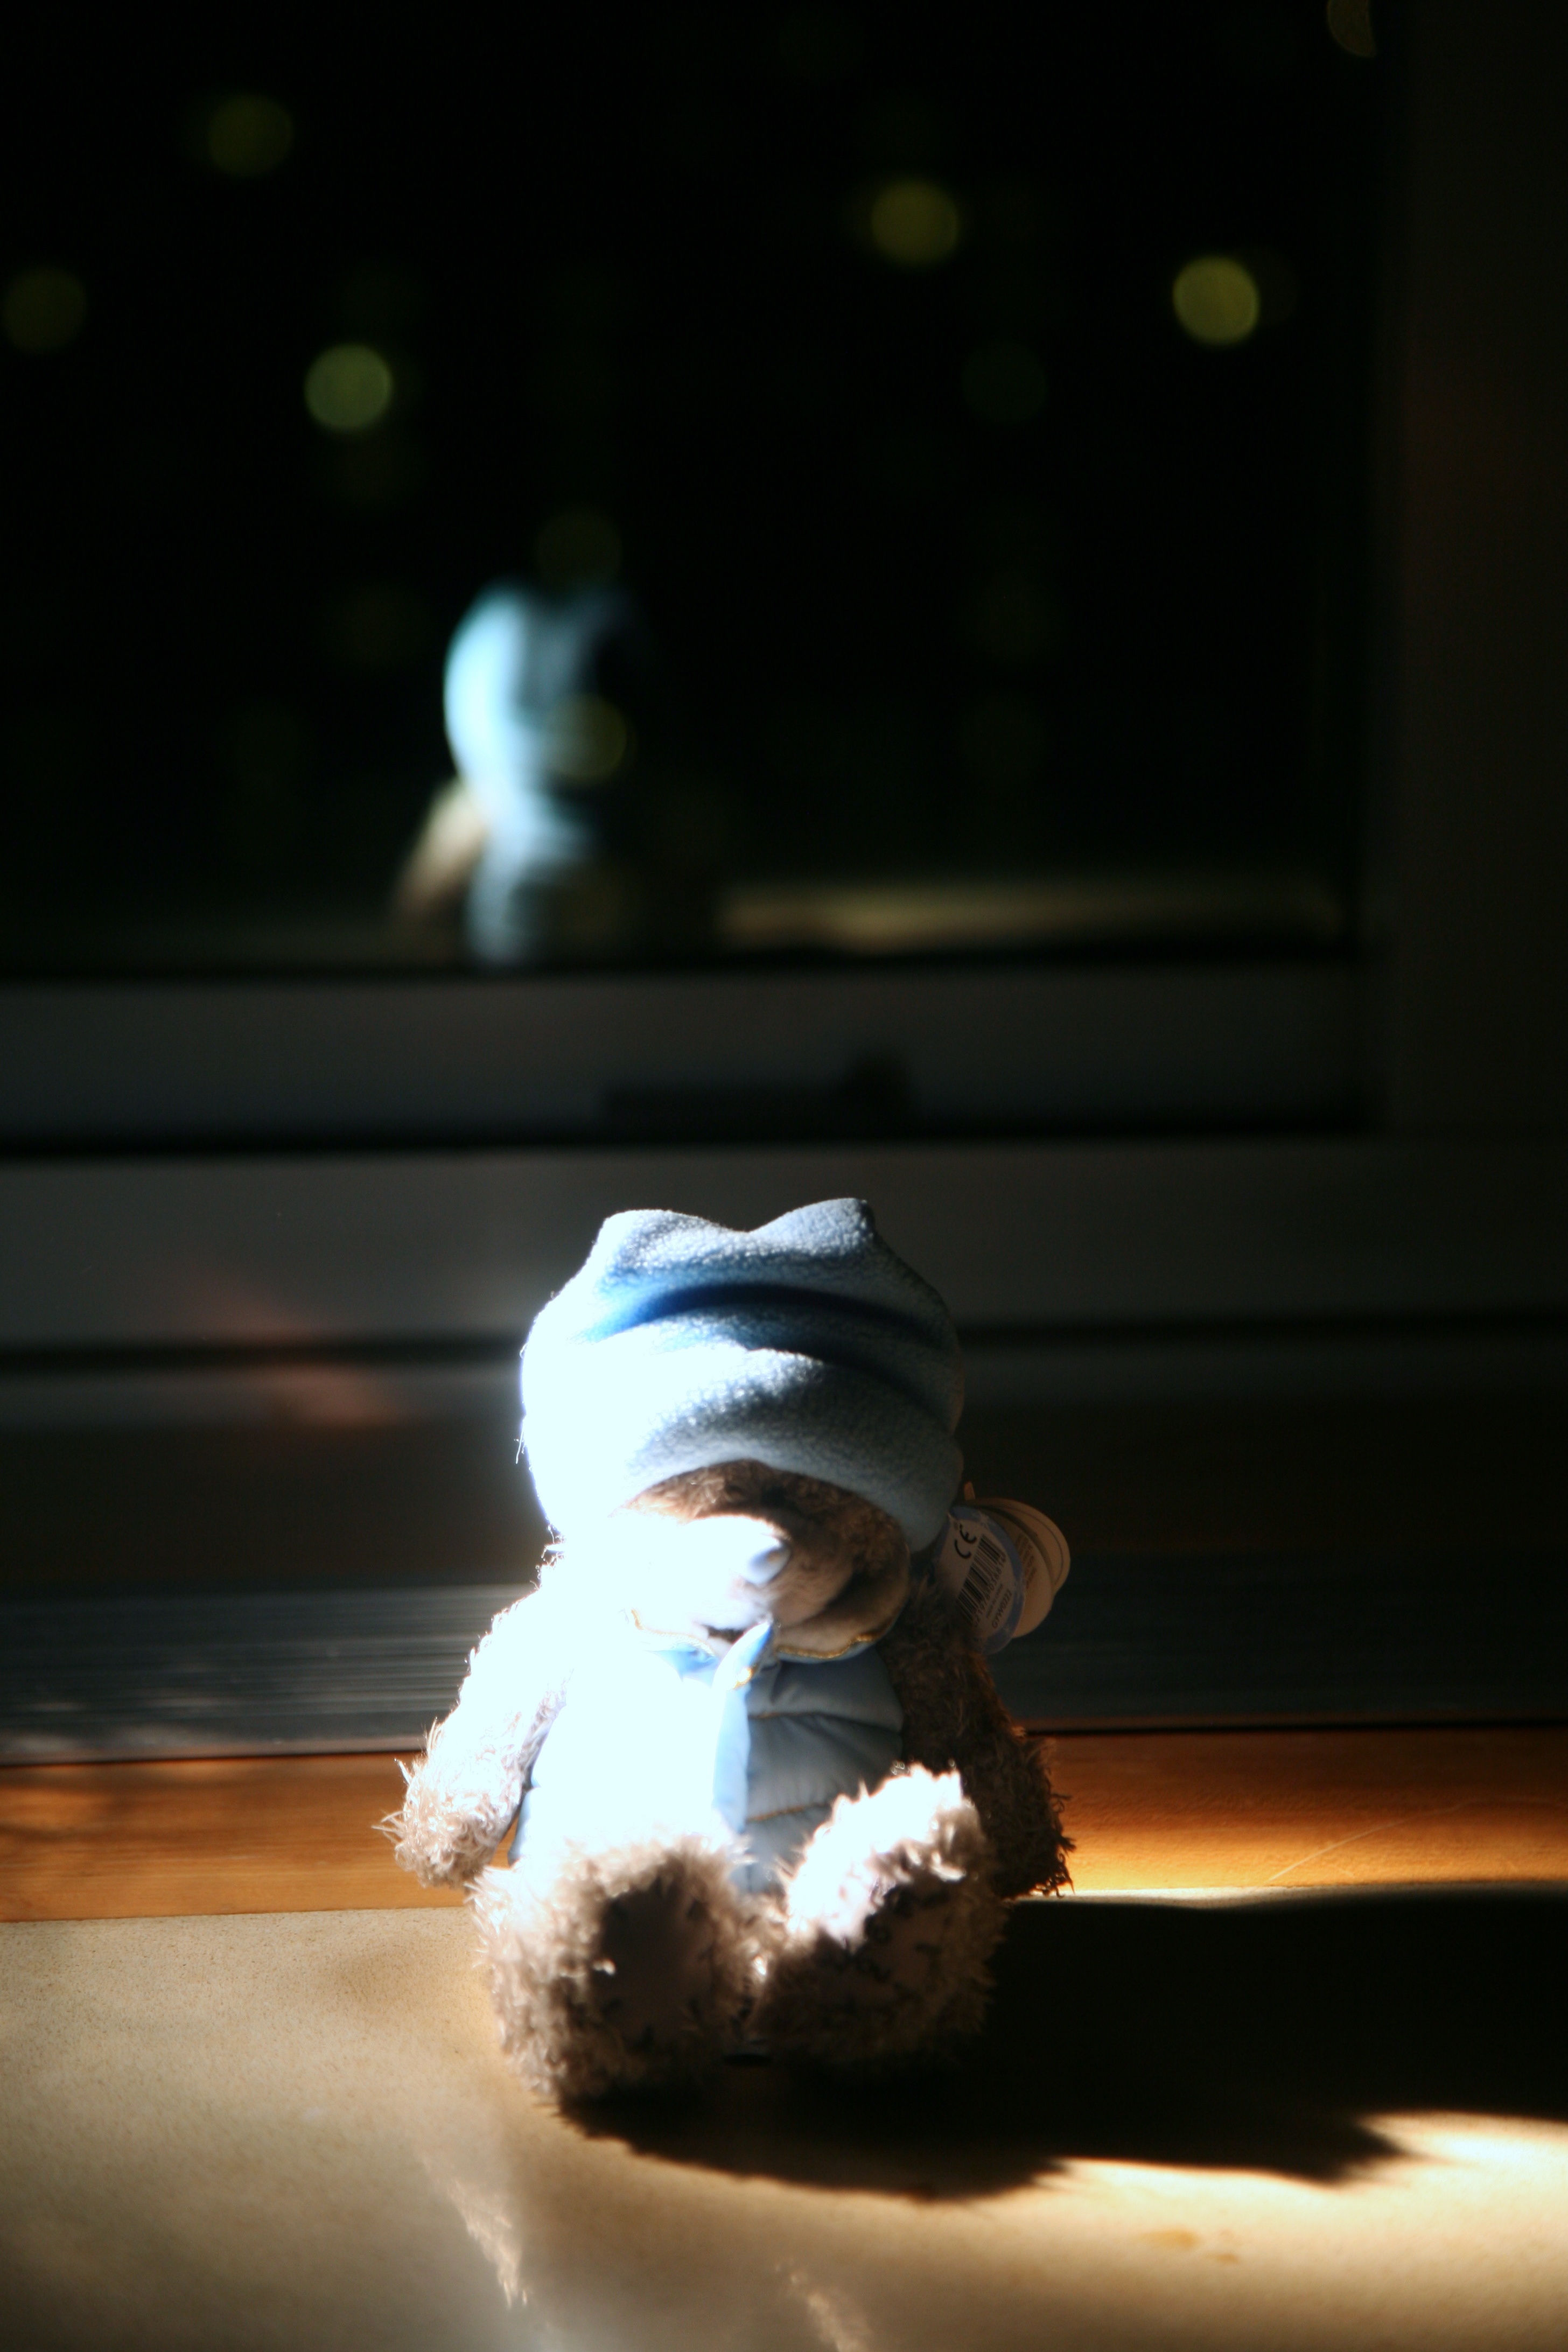
light, white, night, nyc, darkness, lighting, newyork, hotel, newyorkcity, ny, midtownwest, parkermeridien, parkermeridienhotel